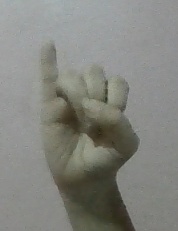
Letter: meem